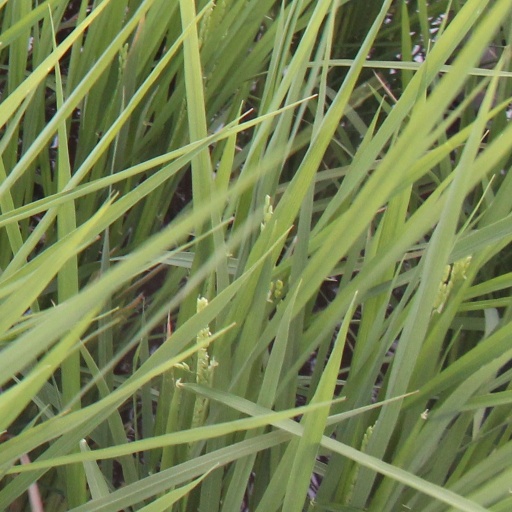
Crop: rice